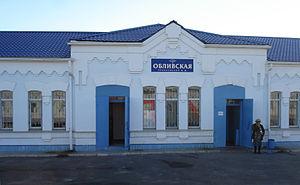
Oblivskaïa est une stanitsa et le centre administratif du raïon d'Oblivskaïa, située à 40 km de Rostov-sur-le-Don et à 3 km de Novotcherkassk, sur les rives de l’Aksaï.